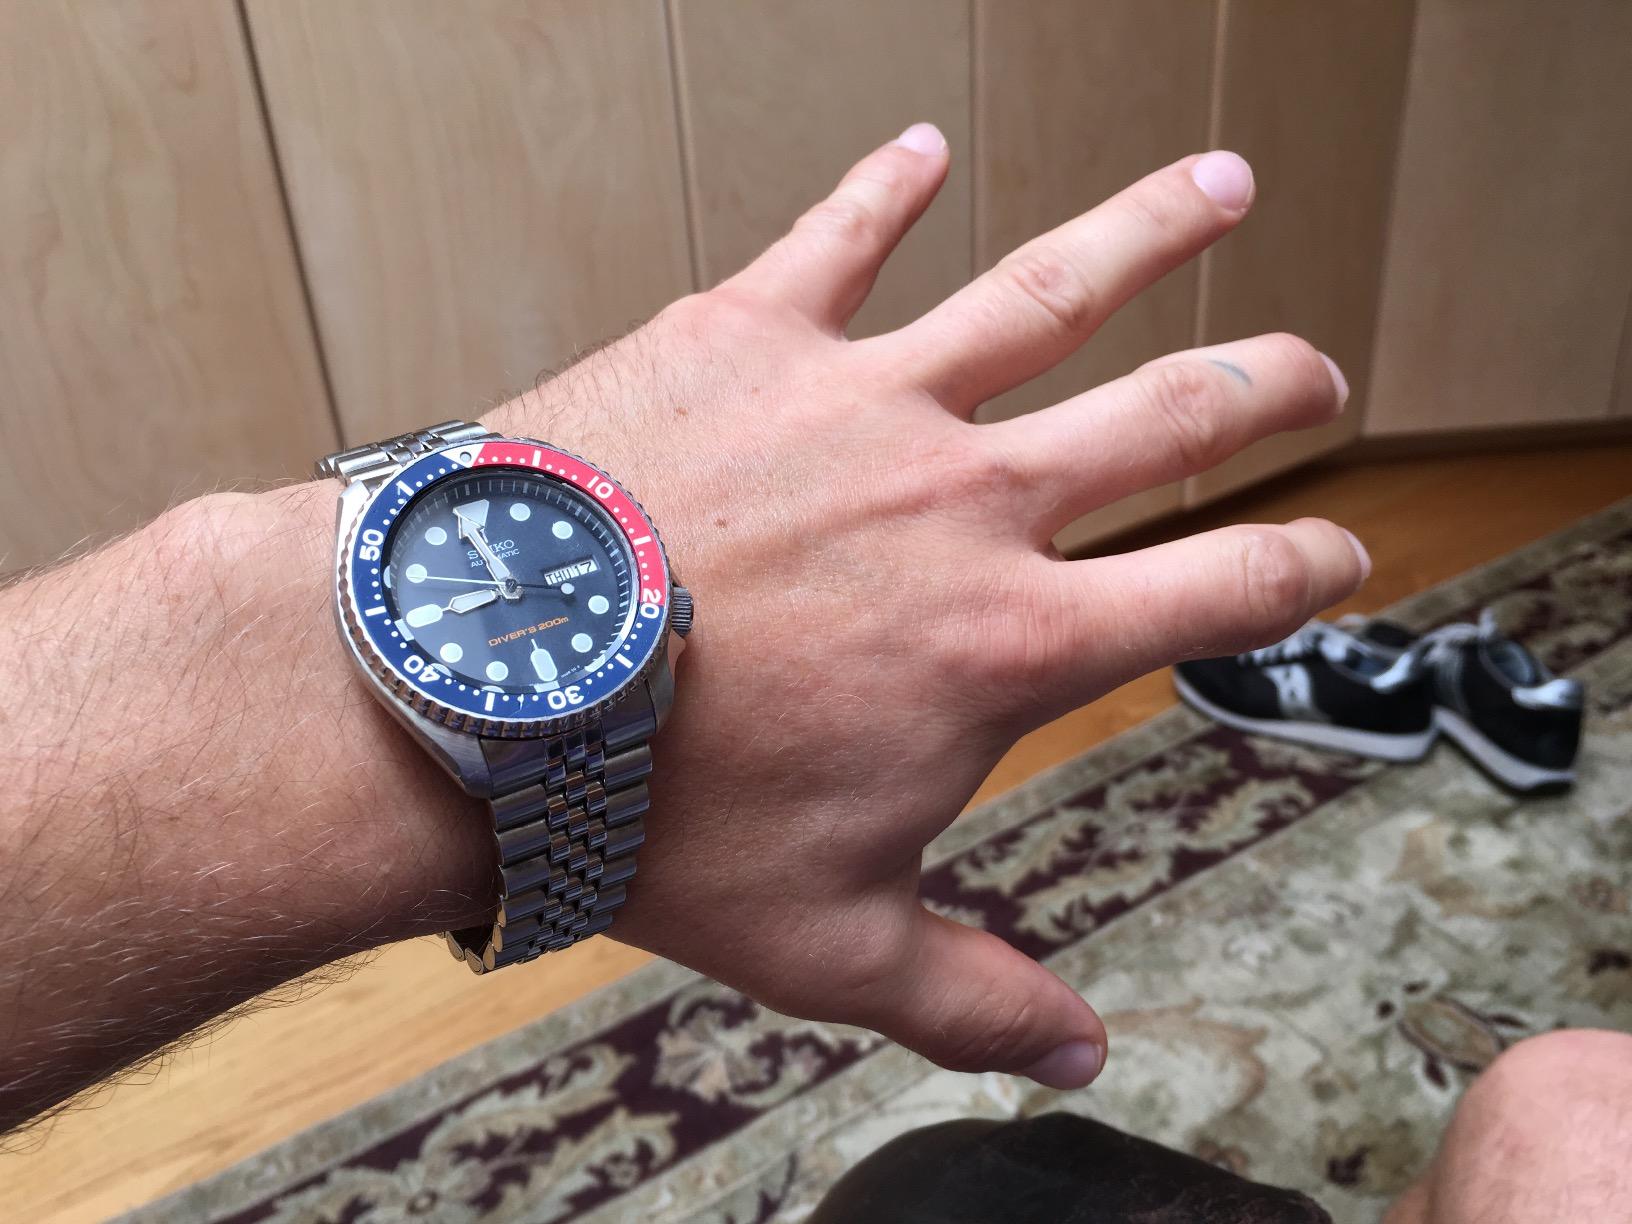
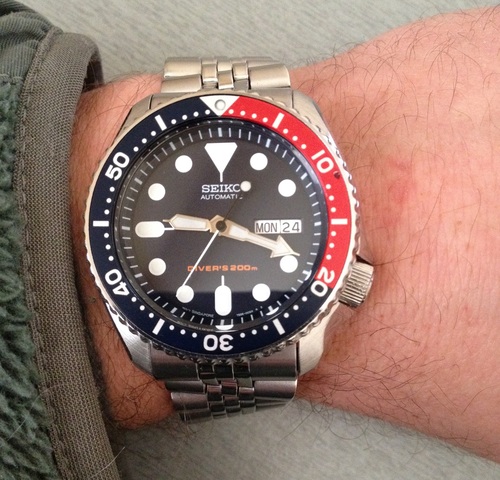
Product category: accessories_watch
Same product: yes